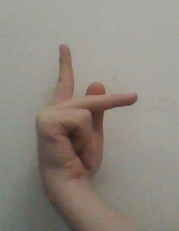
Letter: dha